Malone (film)

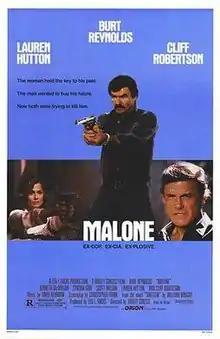
Theatrical release poster

Malone is a 1987 American action thriller film starring Burt Reynolds in the eponymous role alongside Cliff Robertson, Cynthia Gibb, Lauren Hutton, Scott Wilson, and Kenneth McMillan. It is an adaptation of William P. Wingate's novel "Shotgun", written by Christopher Frank and Rudy Wurlitzer, and directed by Harley Cokeliss (credited under his birth name Harley Cokliss).